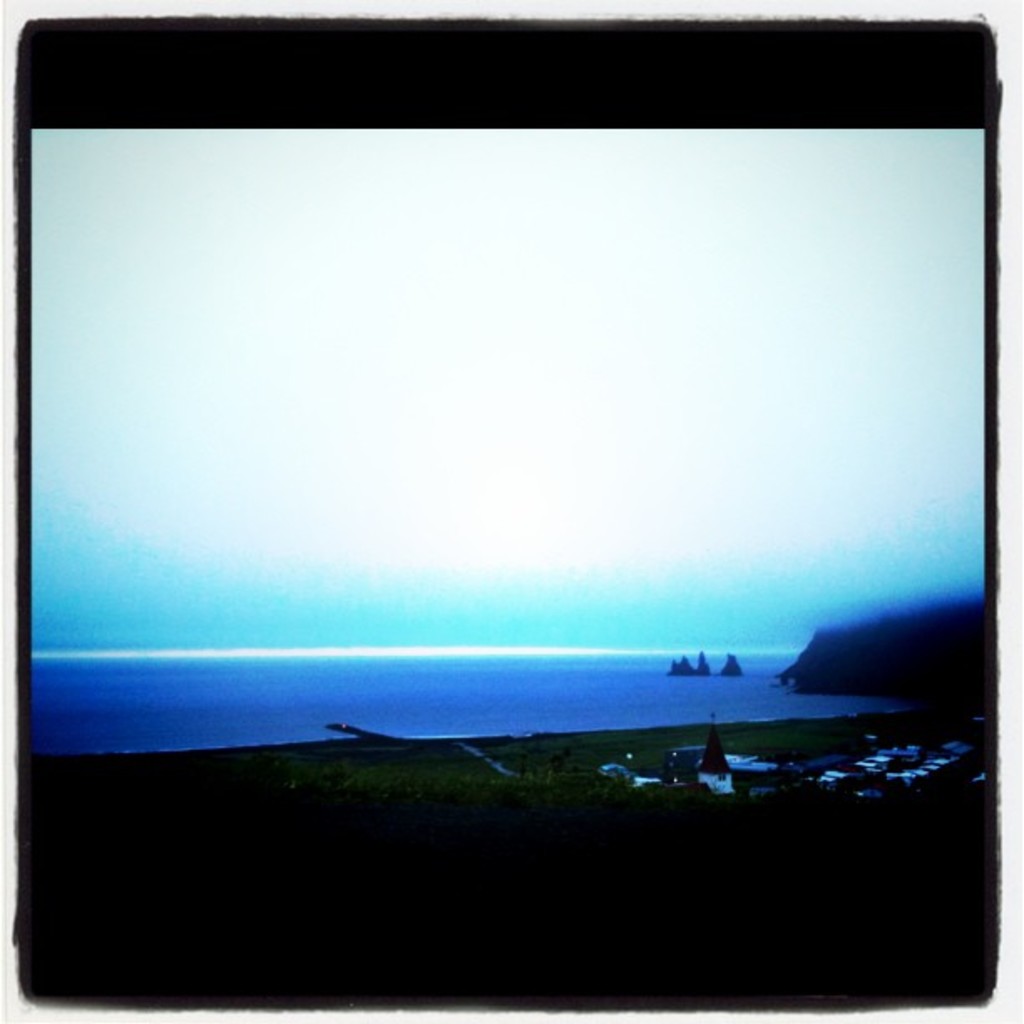
Label: others